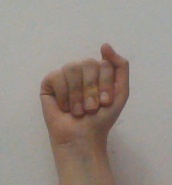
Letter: saad